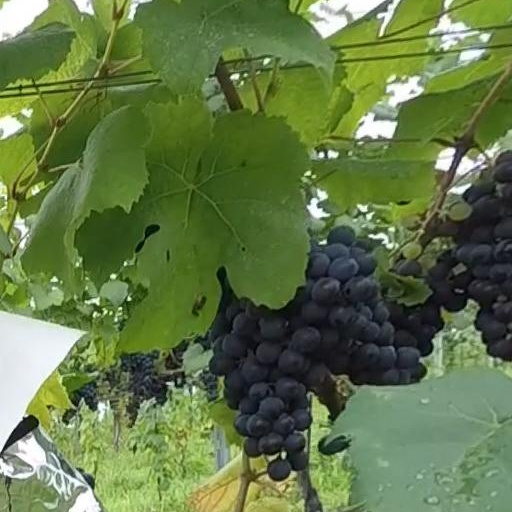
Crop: grape